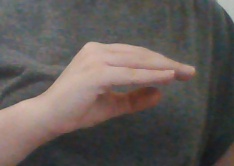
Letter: jeem